Question: Please indicate a possible affordance area of the cup that can be used for holding
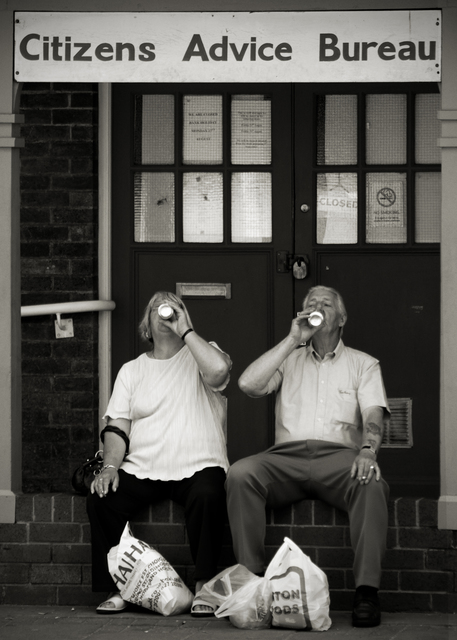
Answer: [305.006, 310.598, 325.99, 330.926]